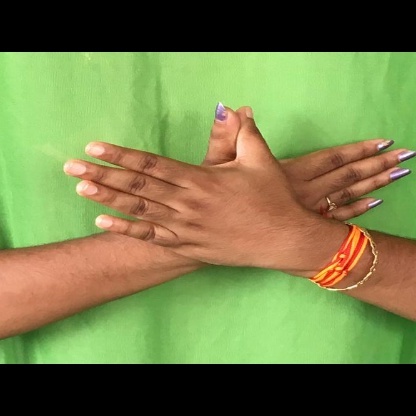
Mudra: Garuda